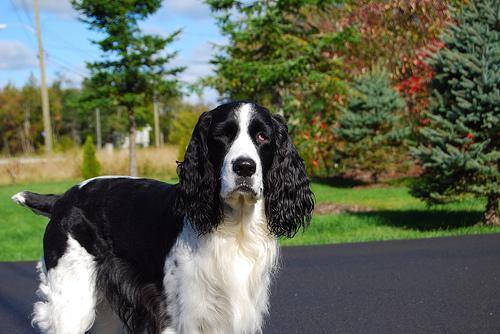
English_springer